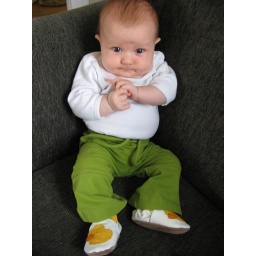
Cutie in green pants